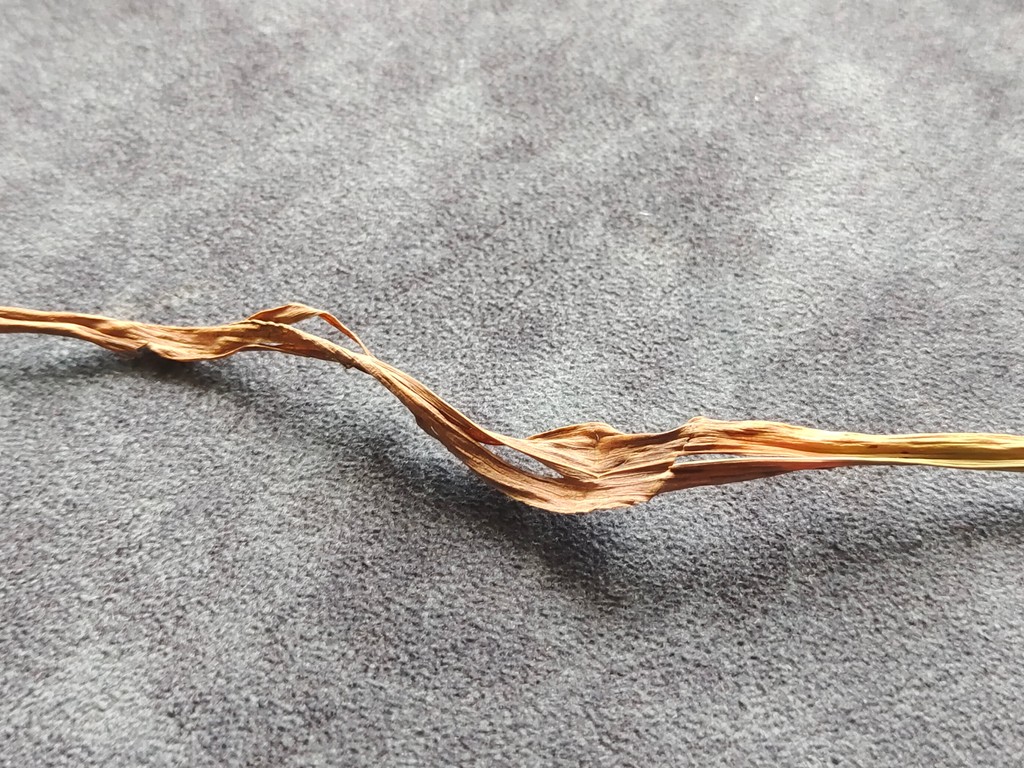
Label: Dried